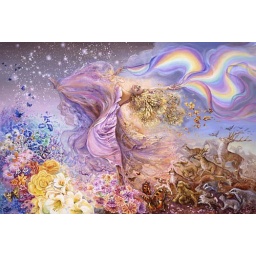
rainbow girl by josephine wall